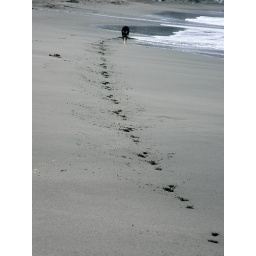
dog prints in the sand